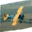
Label: airplane